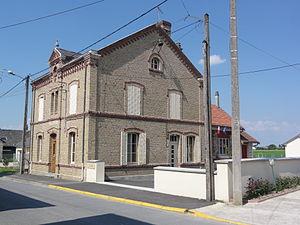
Aire (Ardennes) Mairie
Aire est une commune française située dans le département des Ardennes, en région Grand Est.